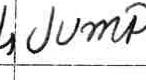
Label: jump